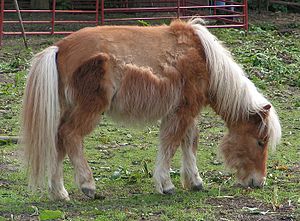
Shetlandspony
En shetlandspony, som er ved at fælde vinterpelsen
Shetlandspony er en udbredt ponyrace, der stammer fra Shetlandsøerne nordøst for Skotland. Det er en lille pony, der som fuldvoksen ikke måler over 1,07 meter ved manken. På grund af sit hjemsteds barske livsbetingelser er det en langtlevende, hårdfør og stærk race, som både benyttes til ridning og som lastdyr. Racen er udbredt over hele verden, men i særligt stort tal findes den i Storbritannien og Nordamerika. En shetlandspony bliver i hesteverdenen tit bare kaldt en 'Shetter'.